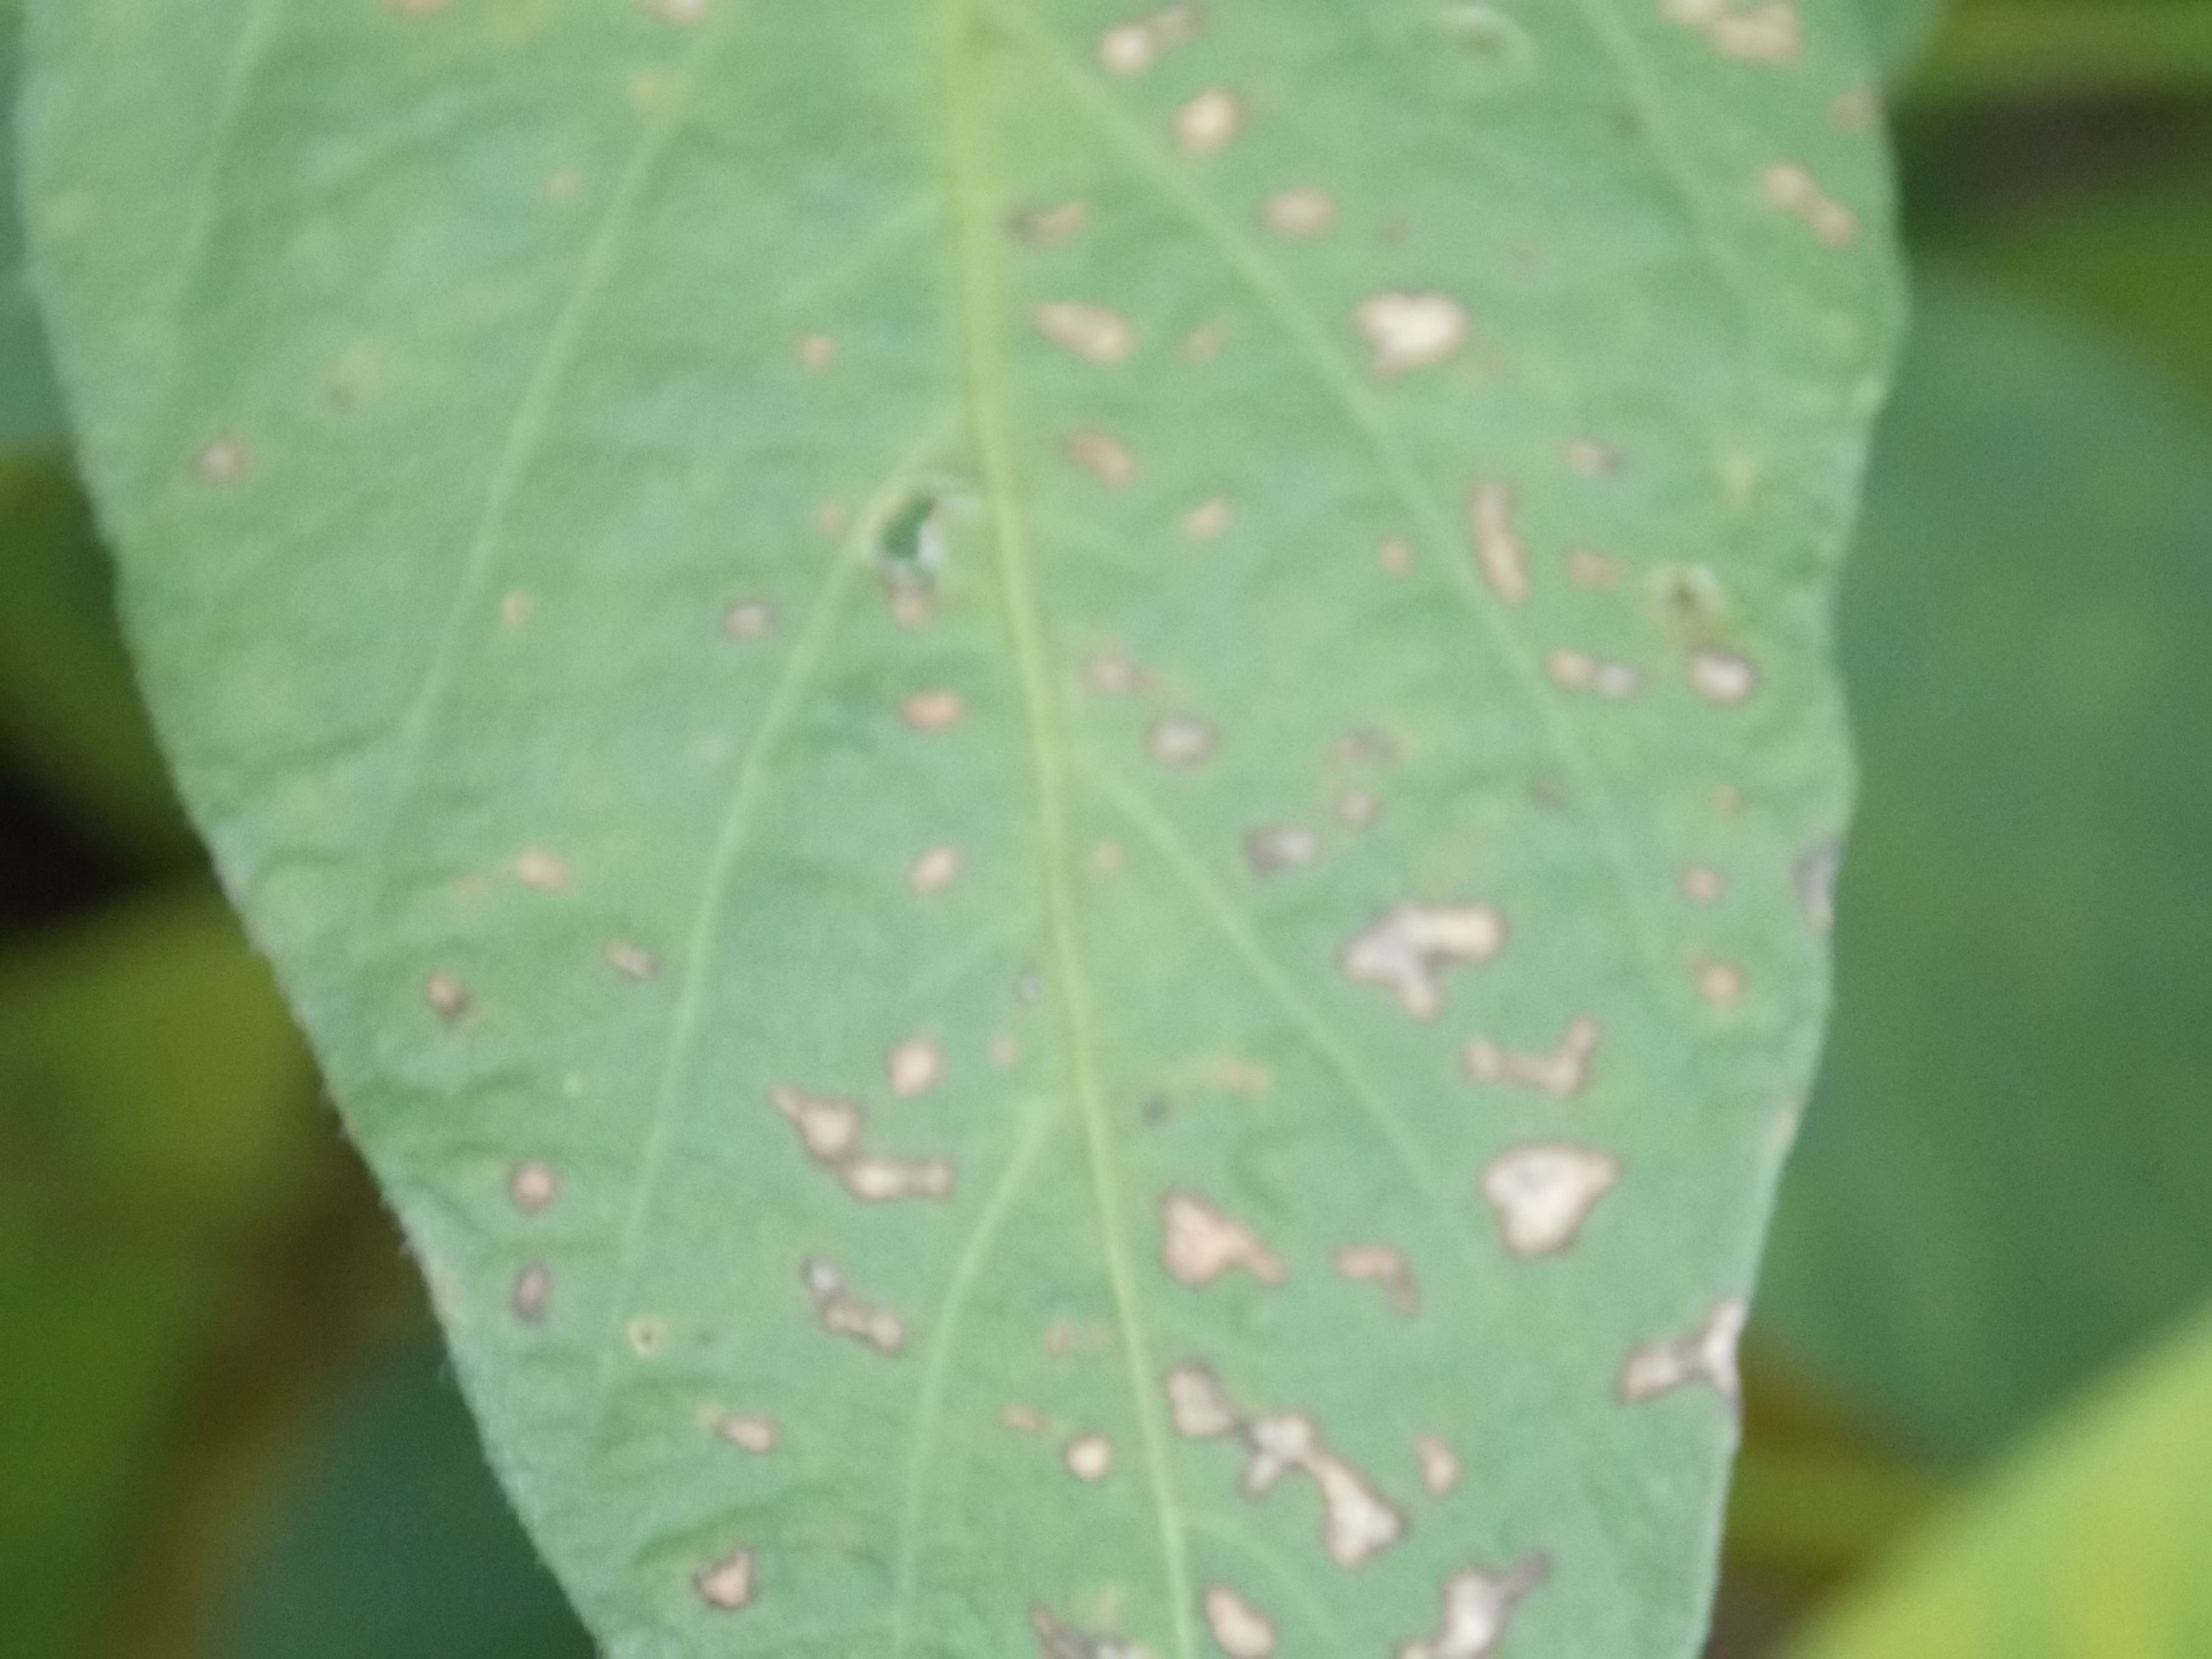
Label: Disease